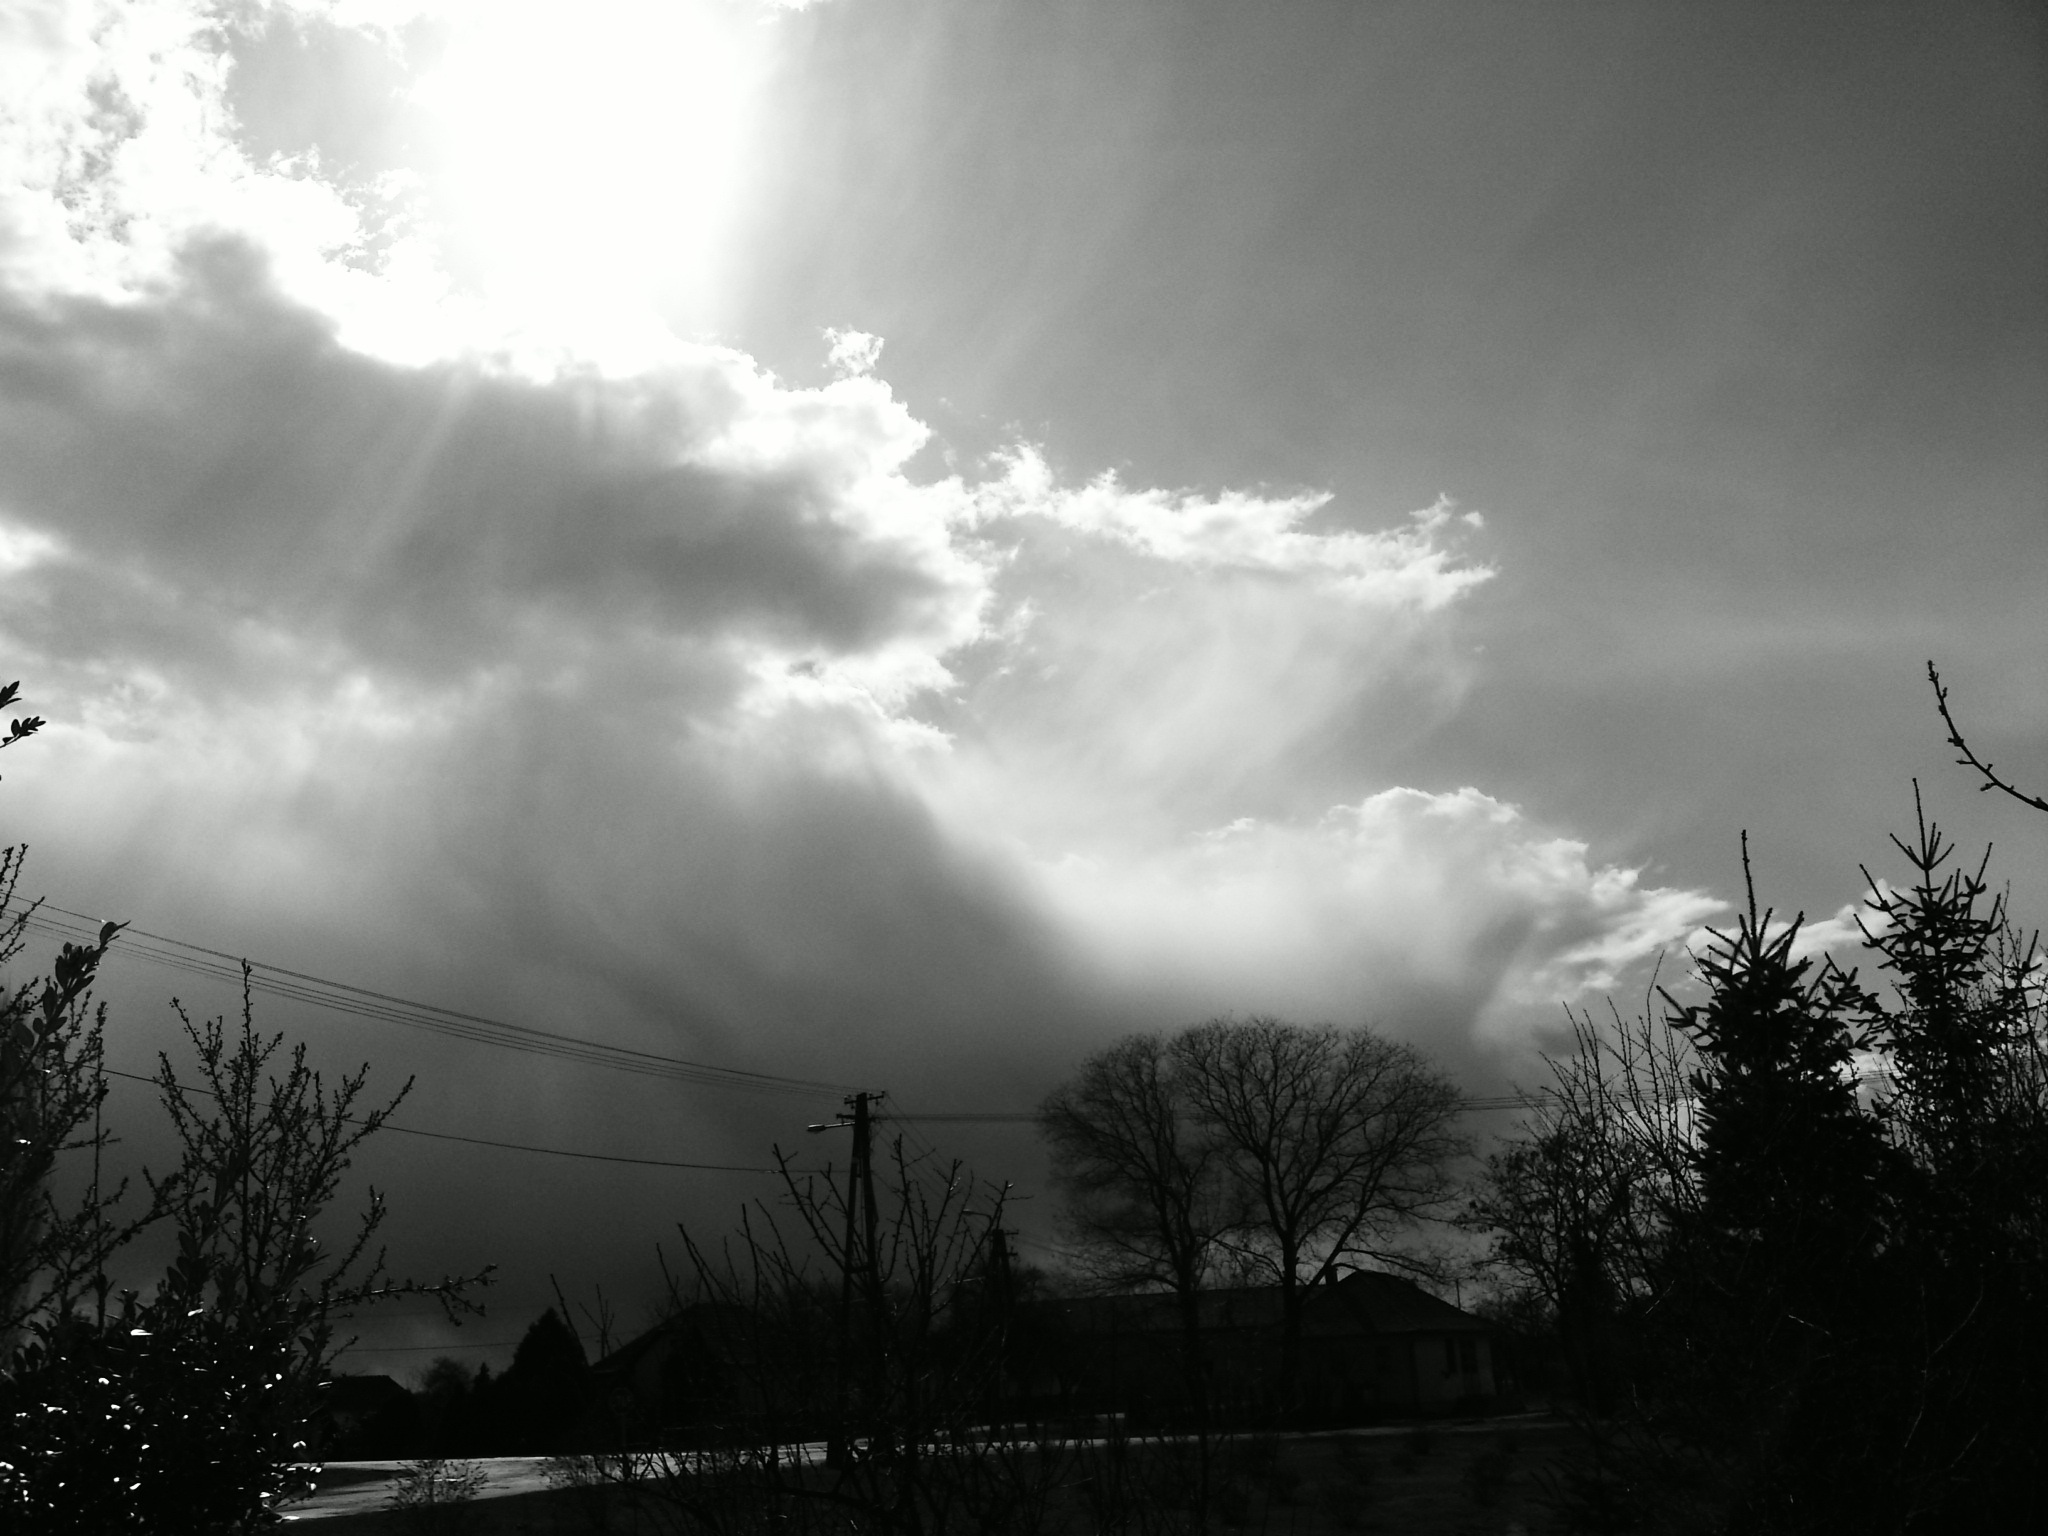
tree, nature, snow, light, cloud, black and white, sky, sun, sunlight, morning, atmosphere, dusk, evening, weather, darkness, monochrome, meteorological phenomenon, monochrome photography, atmospheric phenomenon